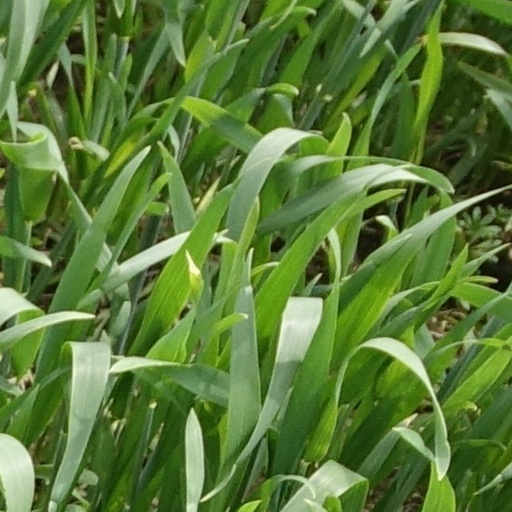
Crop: wheat